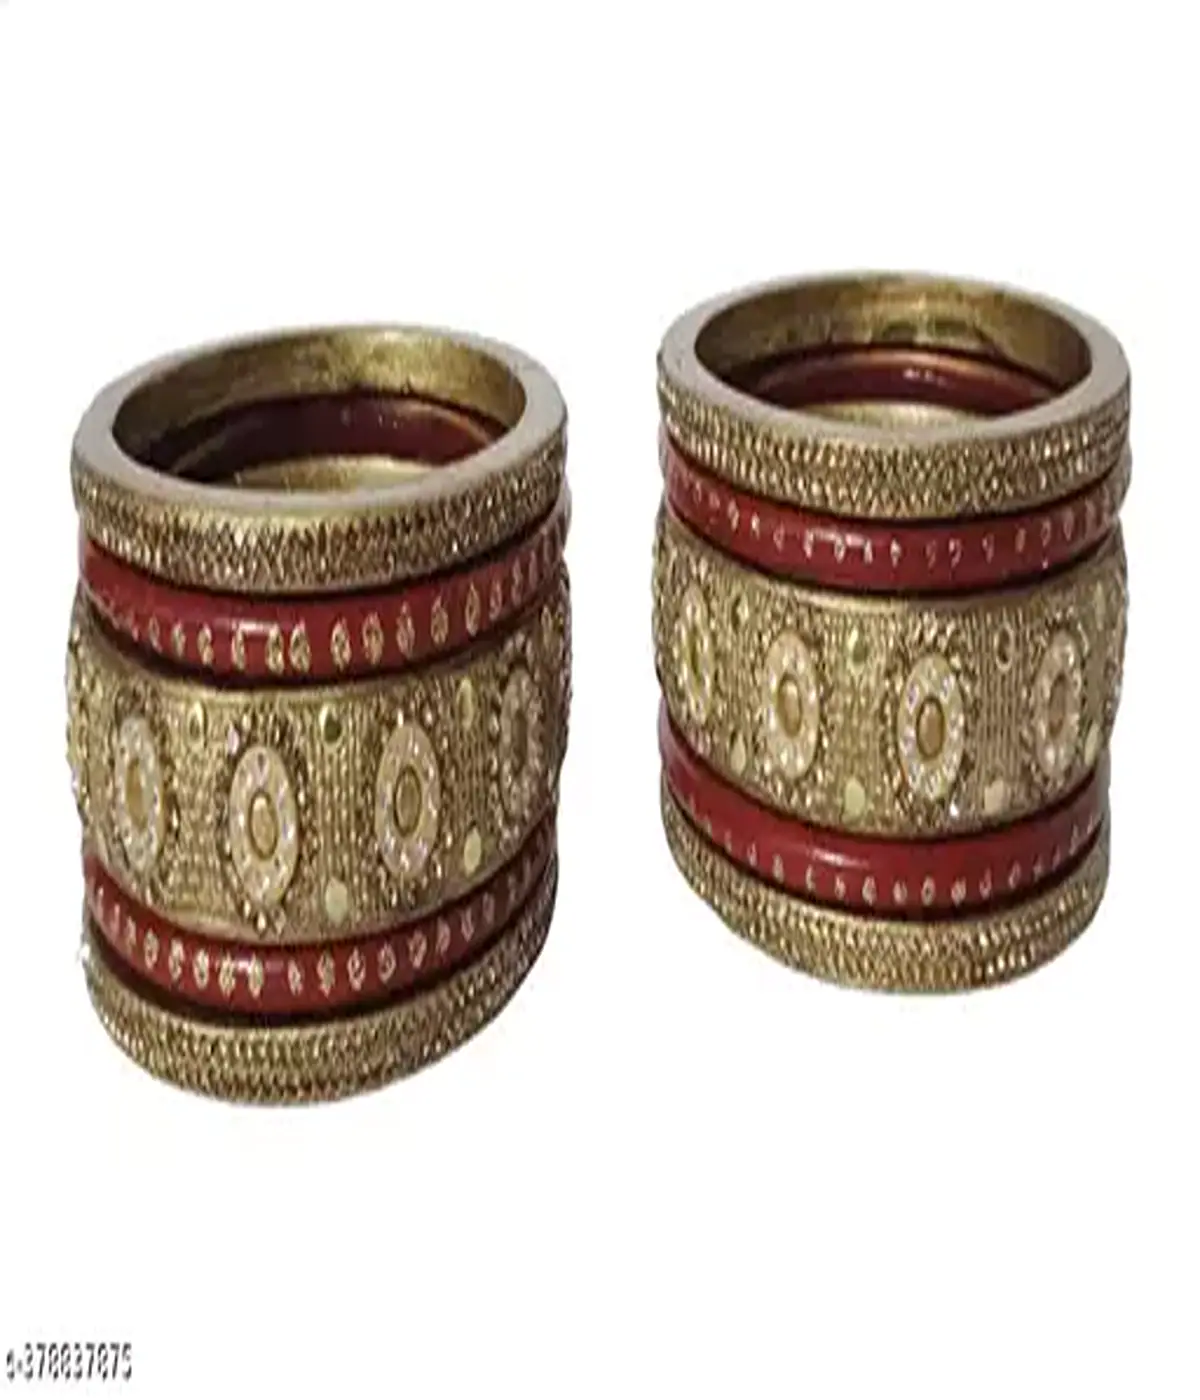
NAVSUBH Bangles/Kada Set With Beautiful Golden Stone (Karwa Chauth Special) For Women & Girls - (Set Of 20 Bangles-Size-2.6-Multicolor3
Type: Bangles
Brand: NAVSUBH
Price: Rs. 1580
NAVSUBH Indian Rajasthani Ethnic Golden Stone Brass Kada Bangles for Women